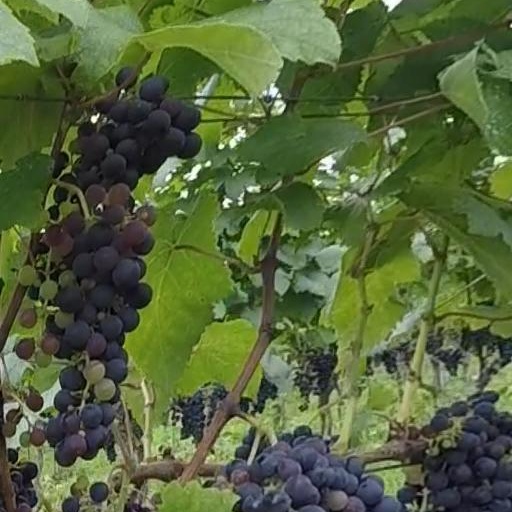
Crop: grape